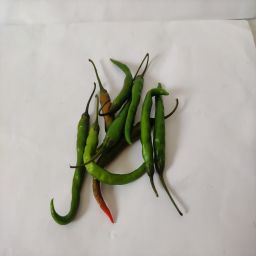
Crop: Chile Pepper
Quality: Ripe